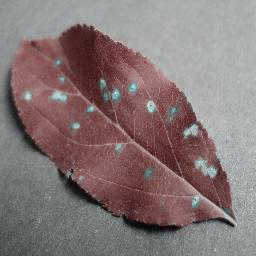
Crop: apple
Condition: cedar_rust